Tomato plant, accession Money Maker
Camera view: bottom (45 deg); turntable rotation: 150 degrees
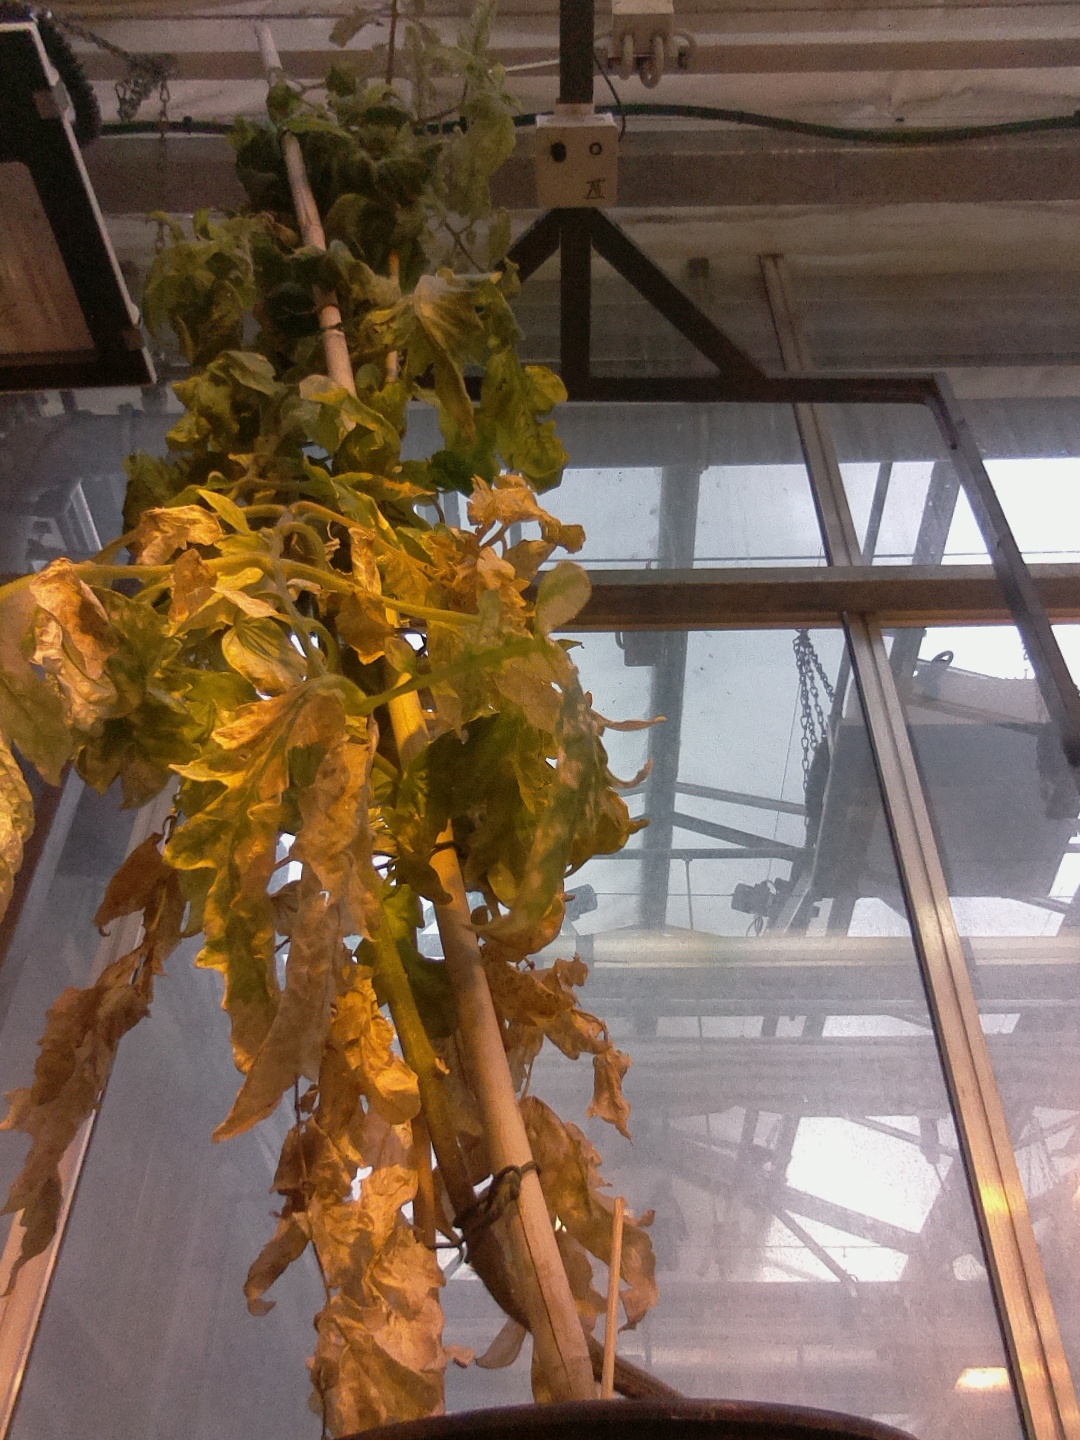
BBCH growth stage 82: 20%-30% of fruits show typical fully ripe color